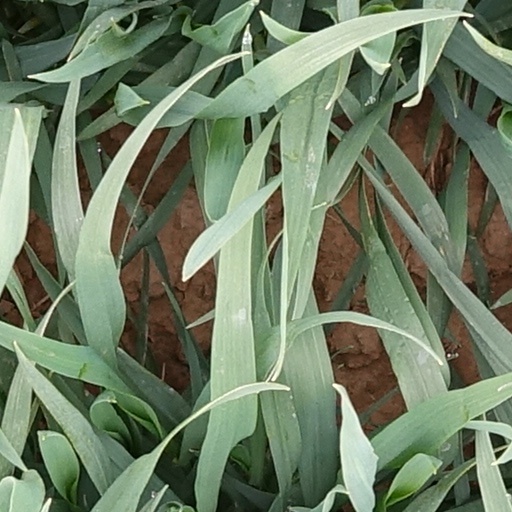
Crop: wheat